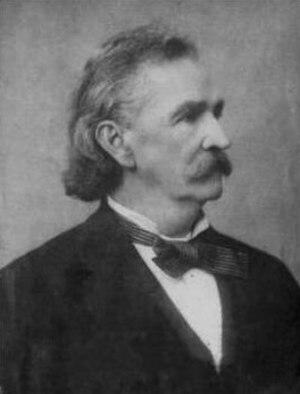
La bataille de Lookout Mountain est une bataille de la guerre de Sécession qui s'est déroulée le 24 novembre 1863, lors de la campagne de Chattanooga. Les forces de l'Union sous le commandement du major général Joseph Hooker assaillent Lookout Mountain, Chattanooga, Tennessee, et défont les forces confédérées, commandées par le major général Carter L. Stevenson. Lookout Mountain est l'un des combats des batailles de Chattanooga entre la division militaire du Mississippi du major général Ulysses S. Grant et l'armée du Tennessee confédérée, commandée par le général Braxton Bragg. Elle perce le flanc gauche confédéré et permet aux hommes de Hooker de participer à la bataille de Missionary Ridge le lendemain, qui met en déroute l'armée de Bragg, levant le siège des forces de l'Union à Chattanooga, et ouvrant la voie vers le Sud profond.